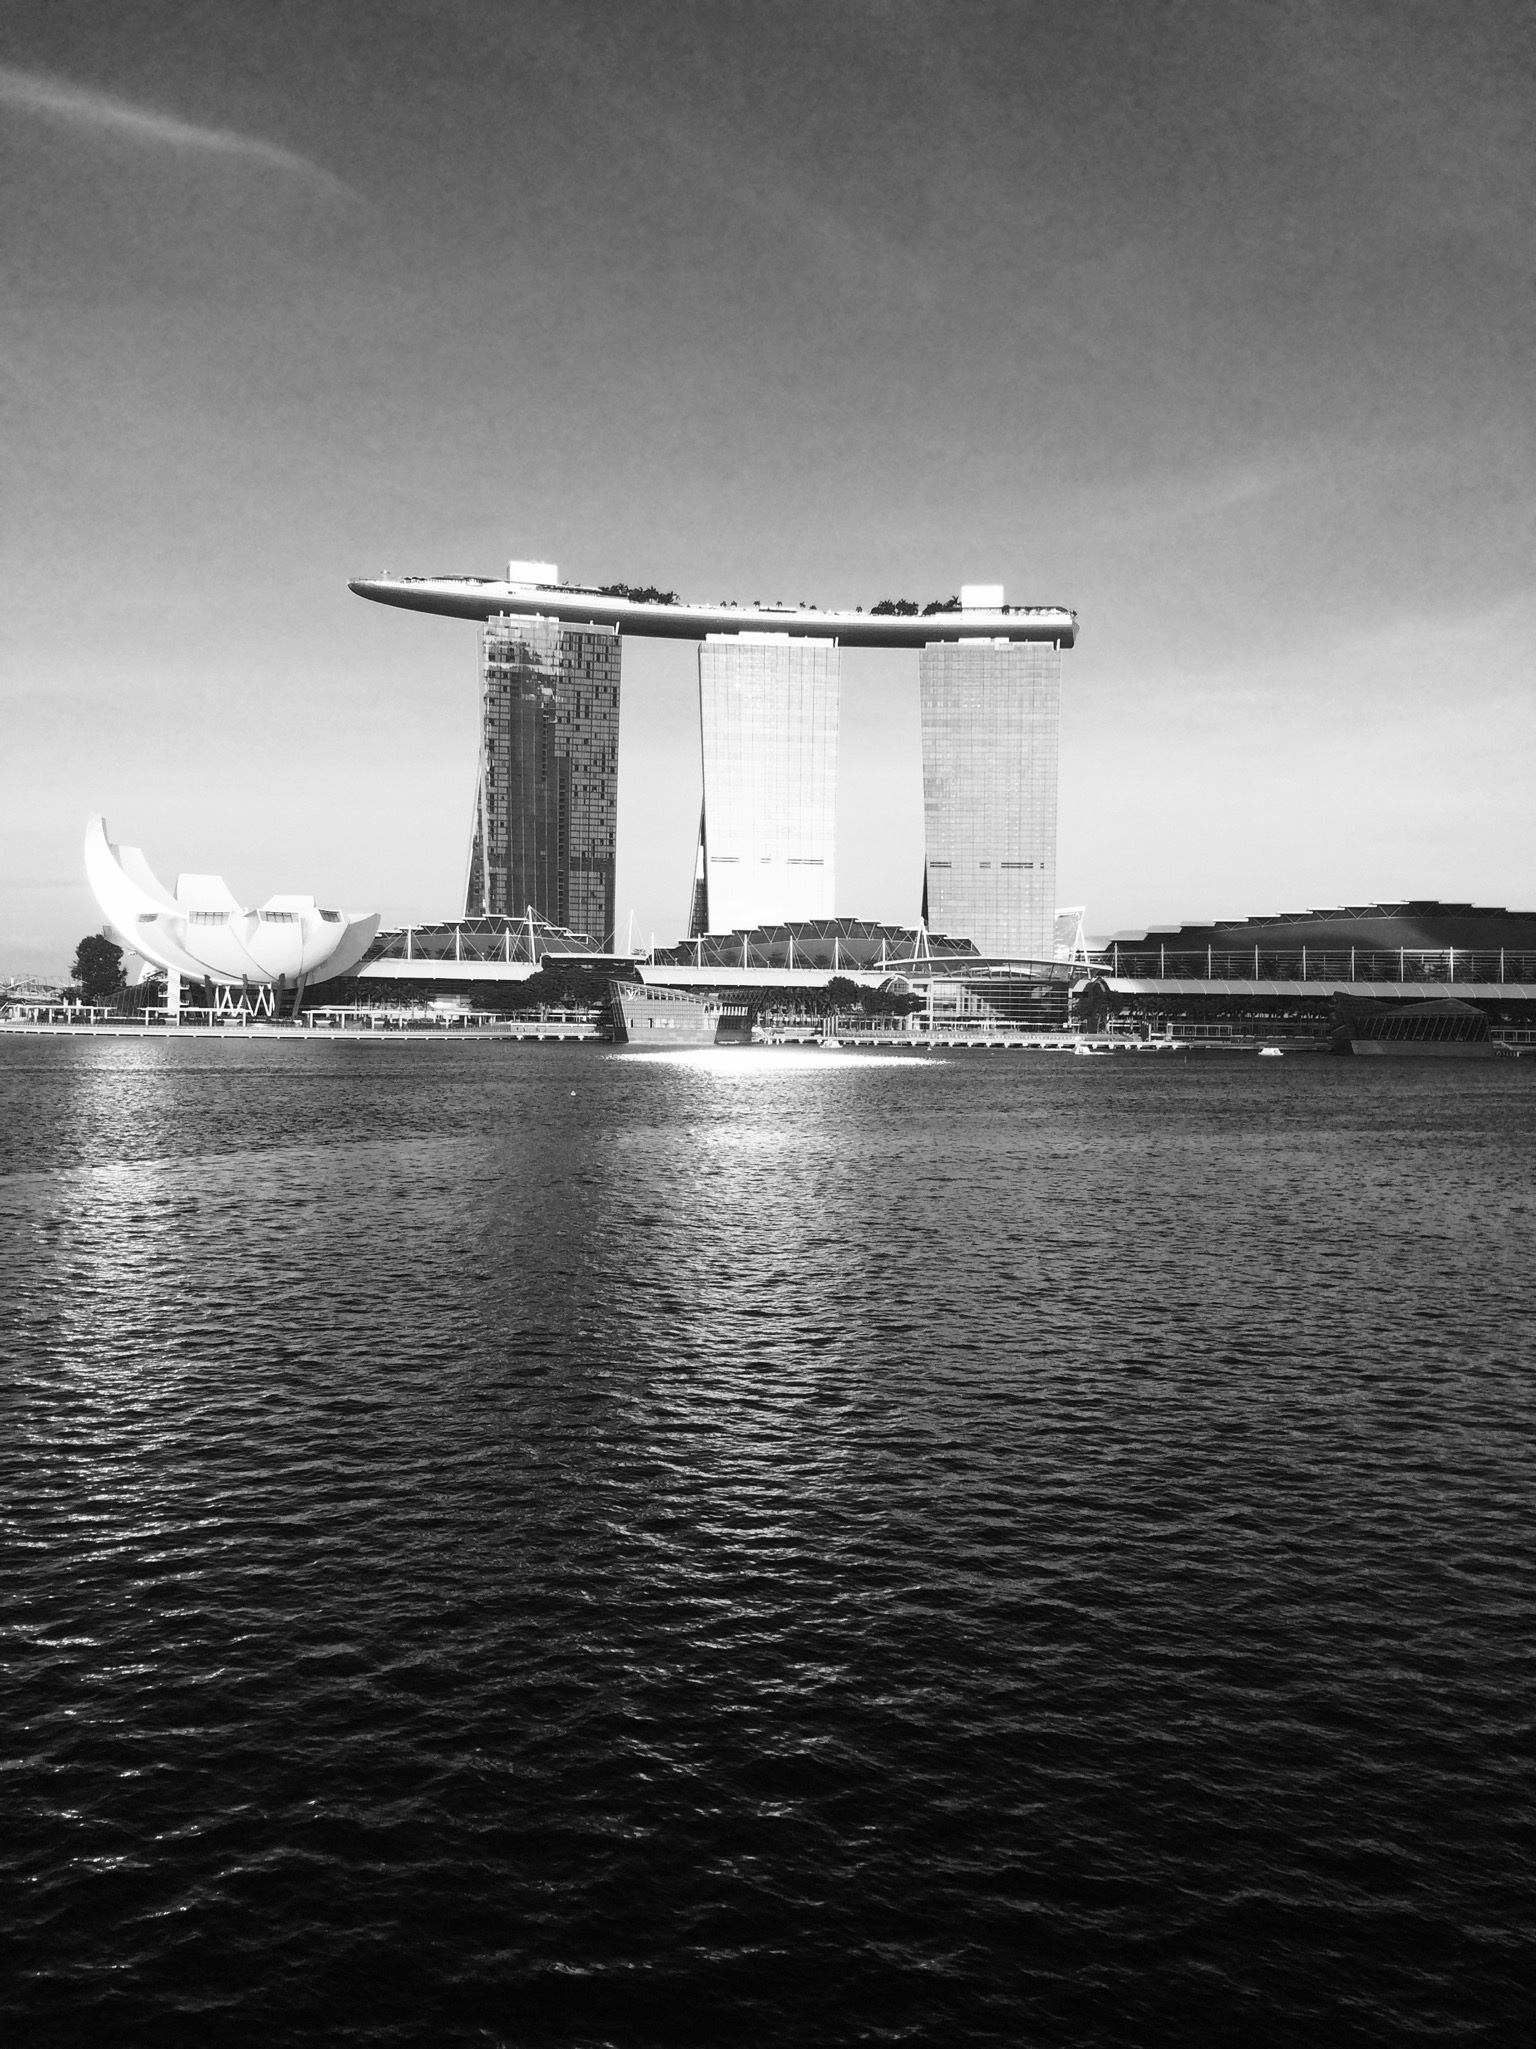
sea, horizon, black and white, skyline, photography, cityscape, reflection, tower, darkness, monochrome, stadium, monochrome photography